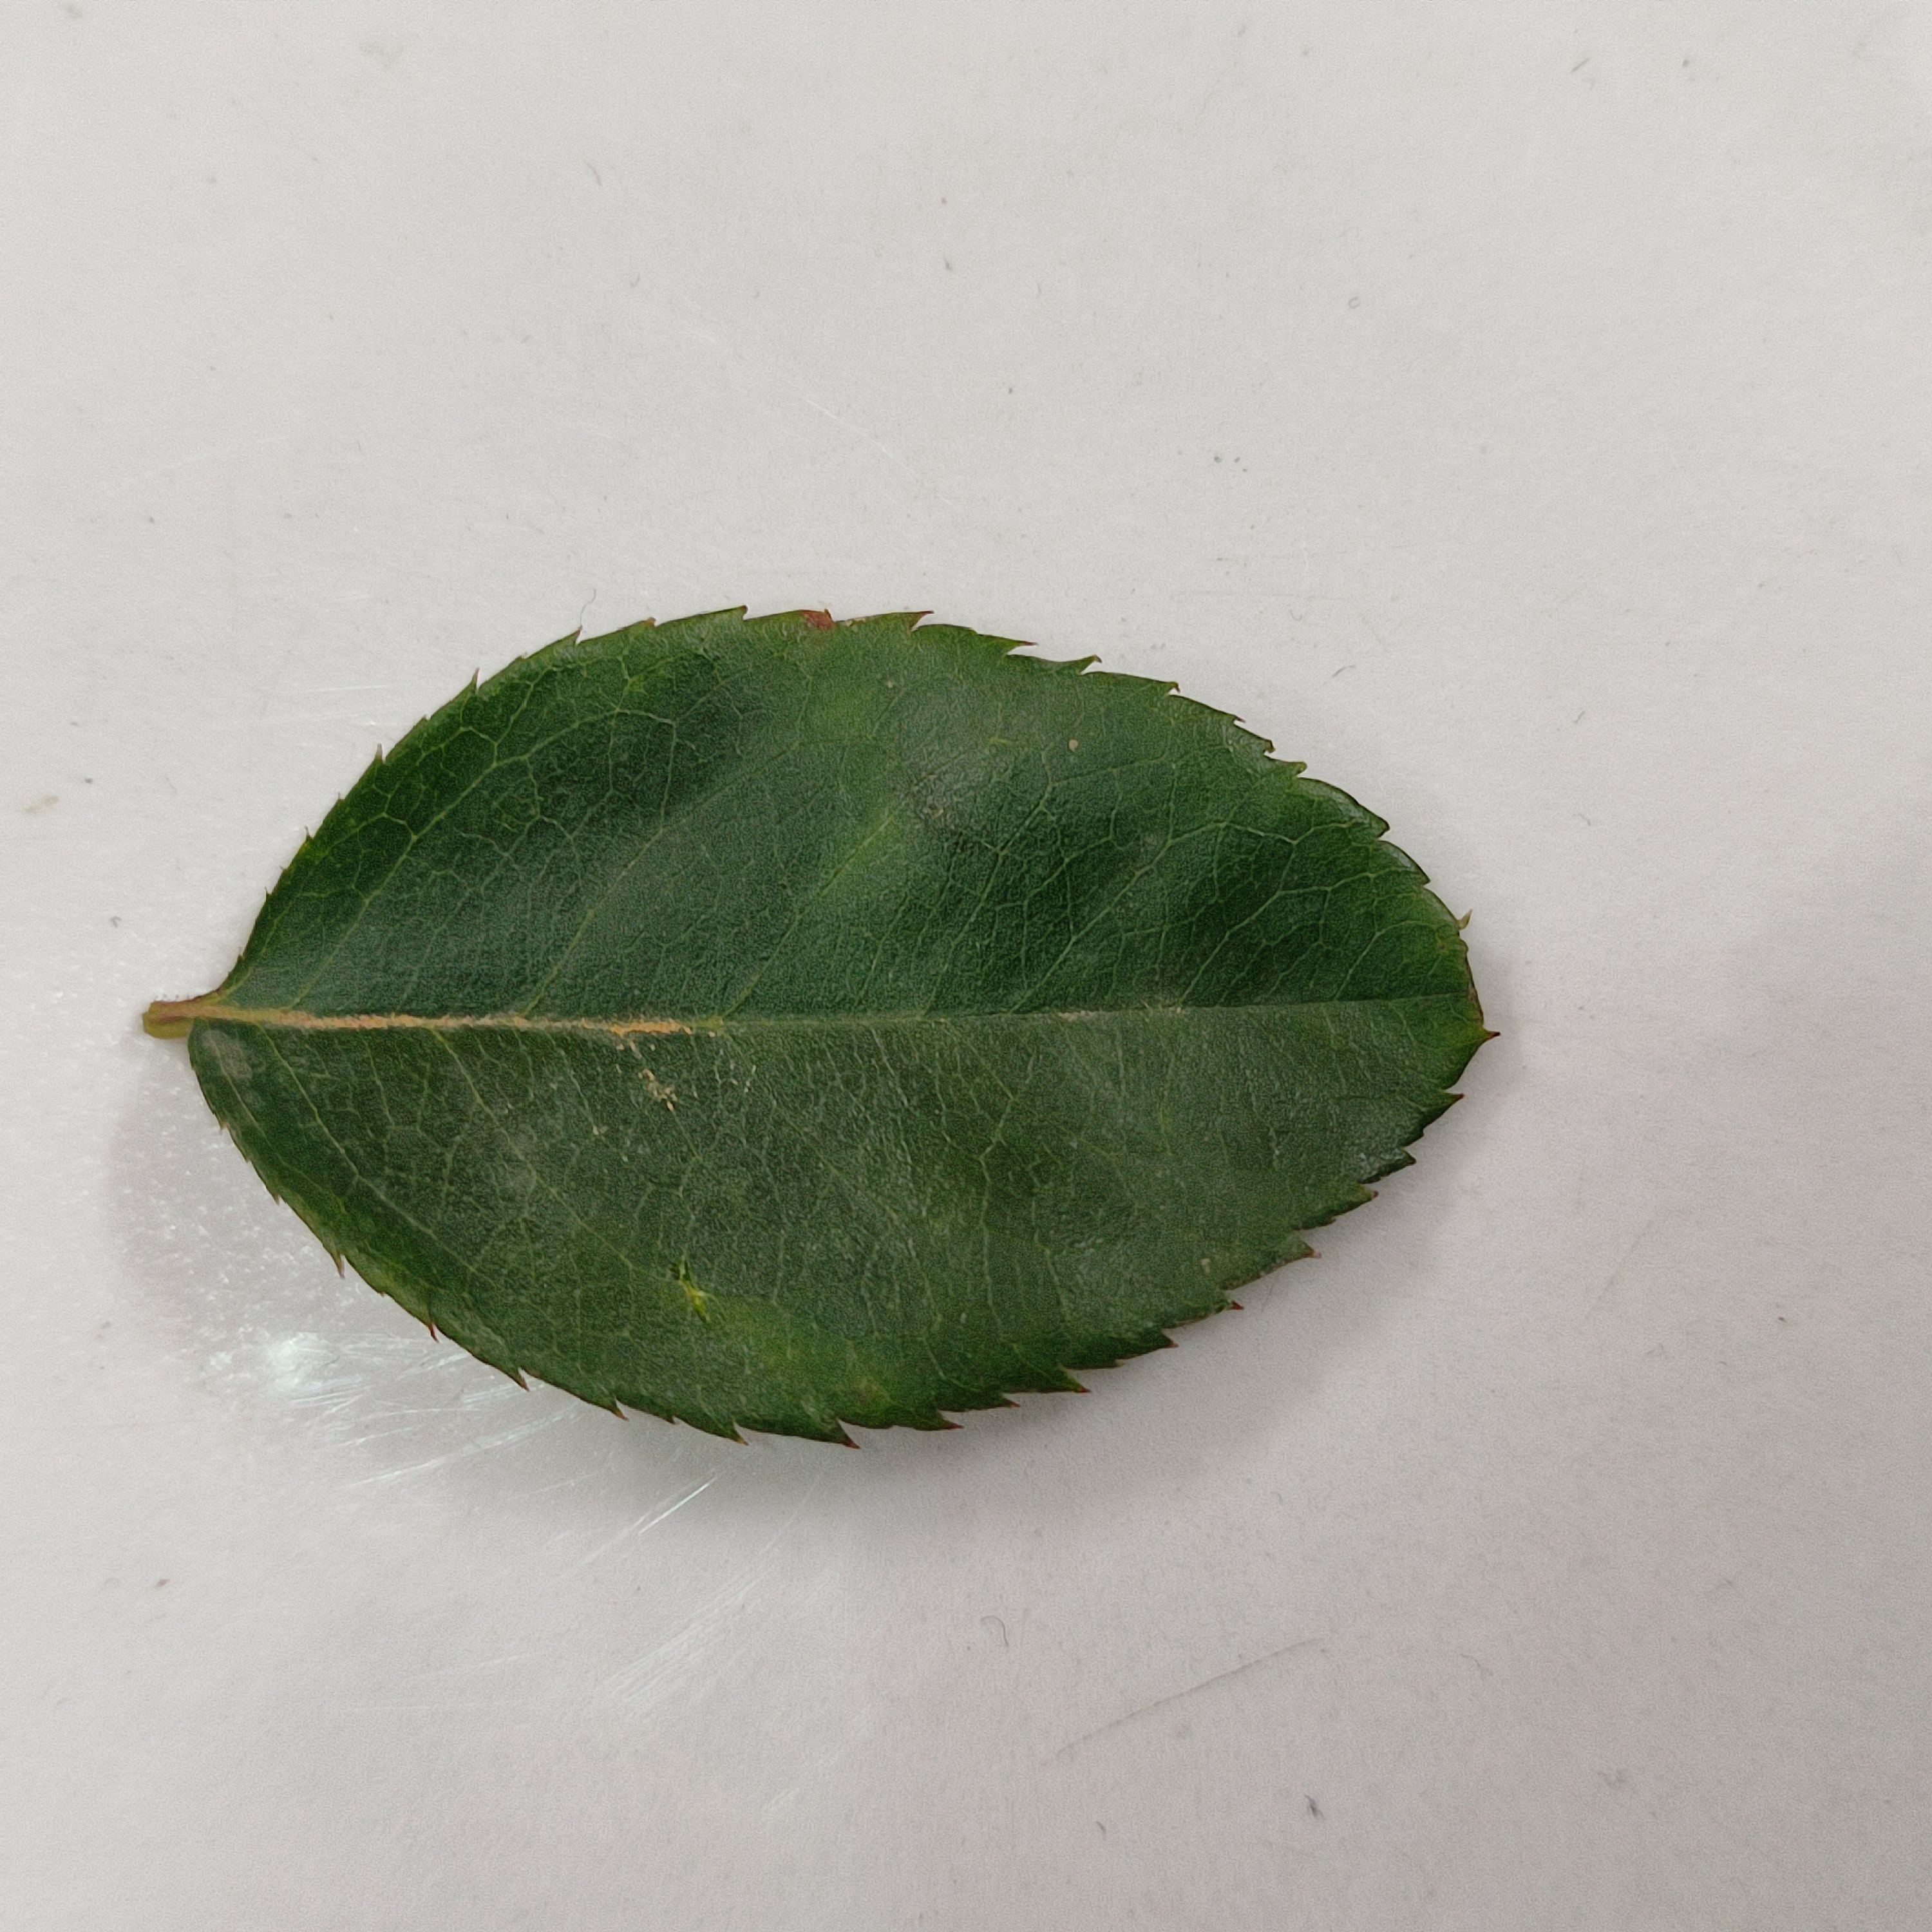
Label: Healthy Leaf